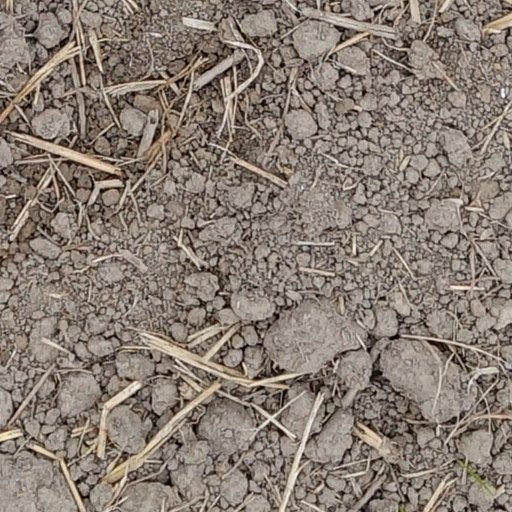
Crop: wheat